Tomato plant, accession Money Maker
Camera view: horizontal (90 deg, fisheye); turntable rotation: 0 degrees
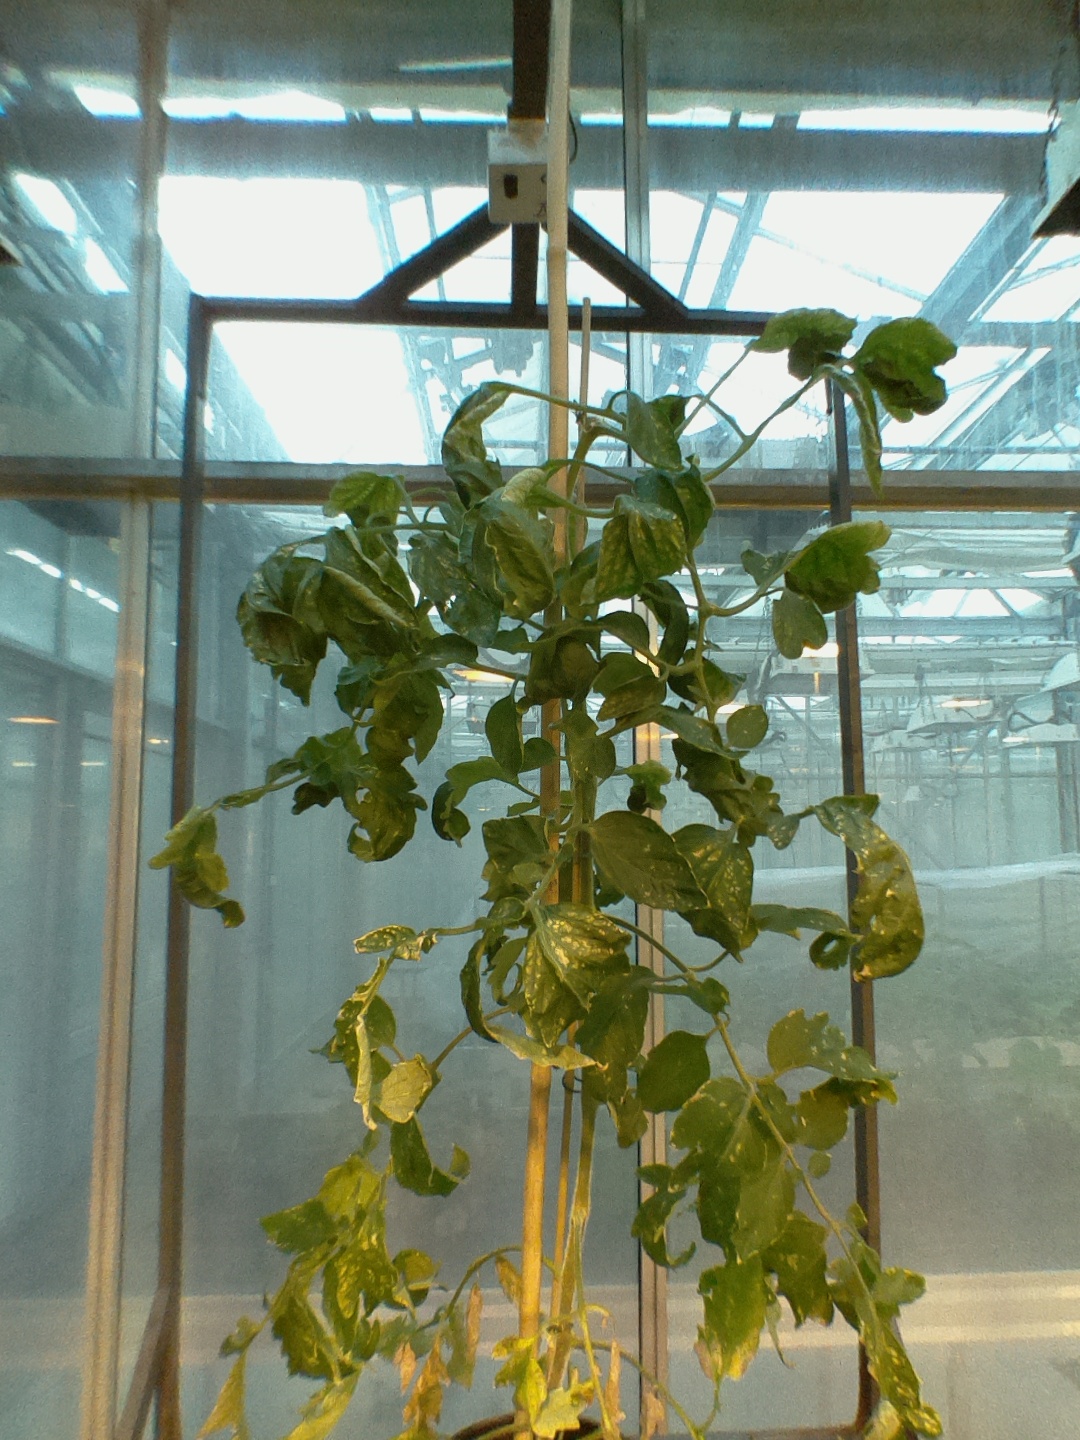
BBCH growth stage 29: 90%-100% Side shoots formed